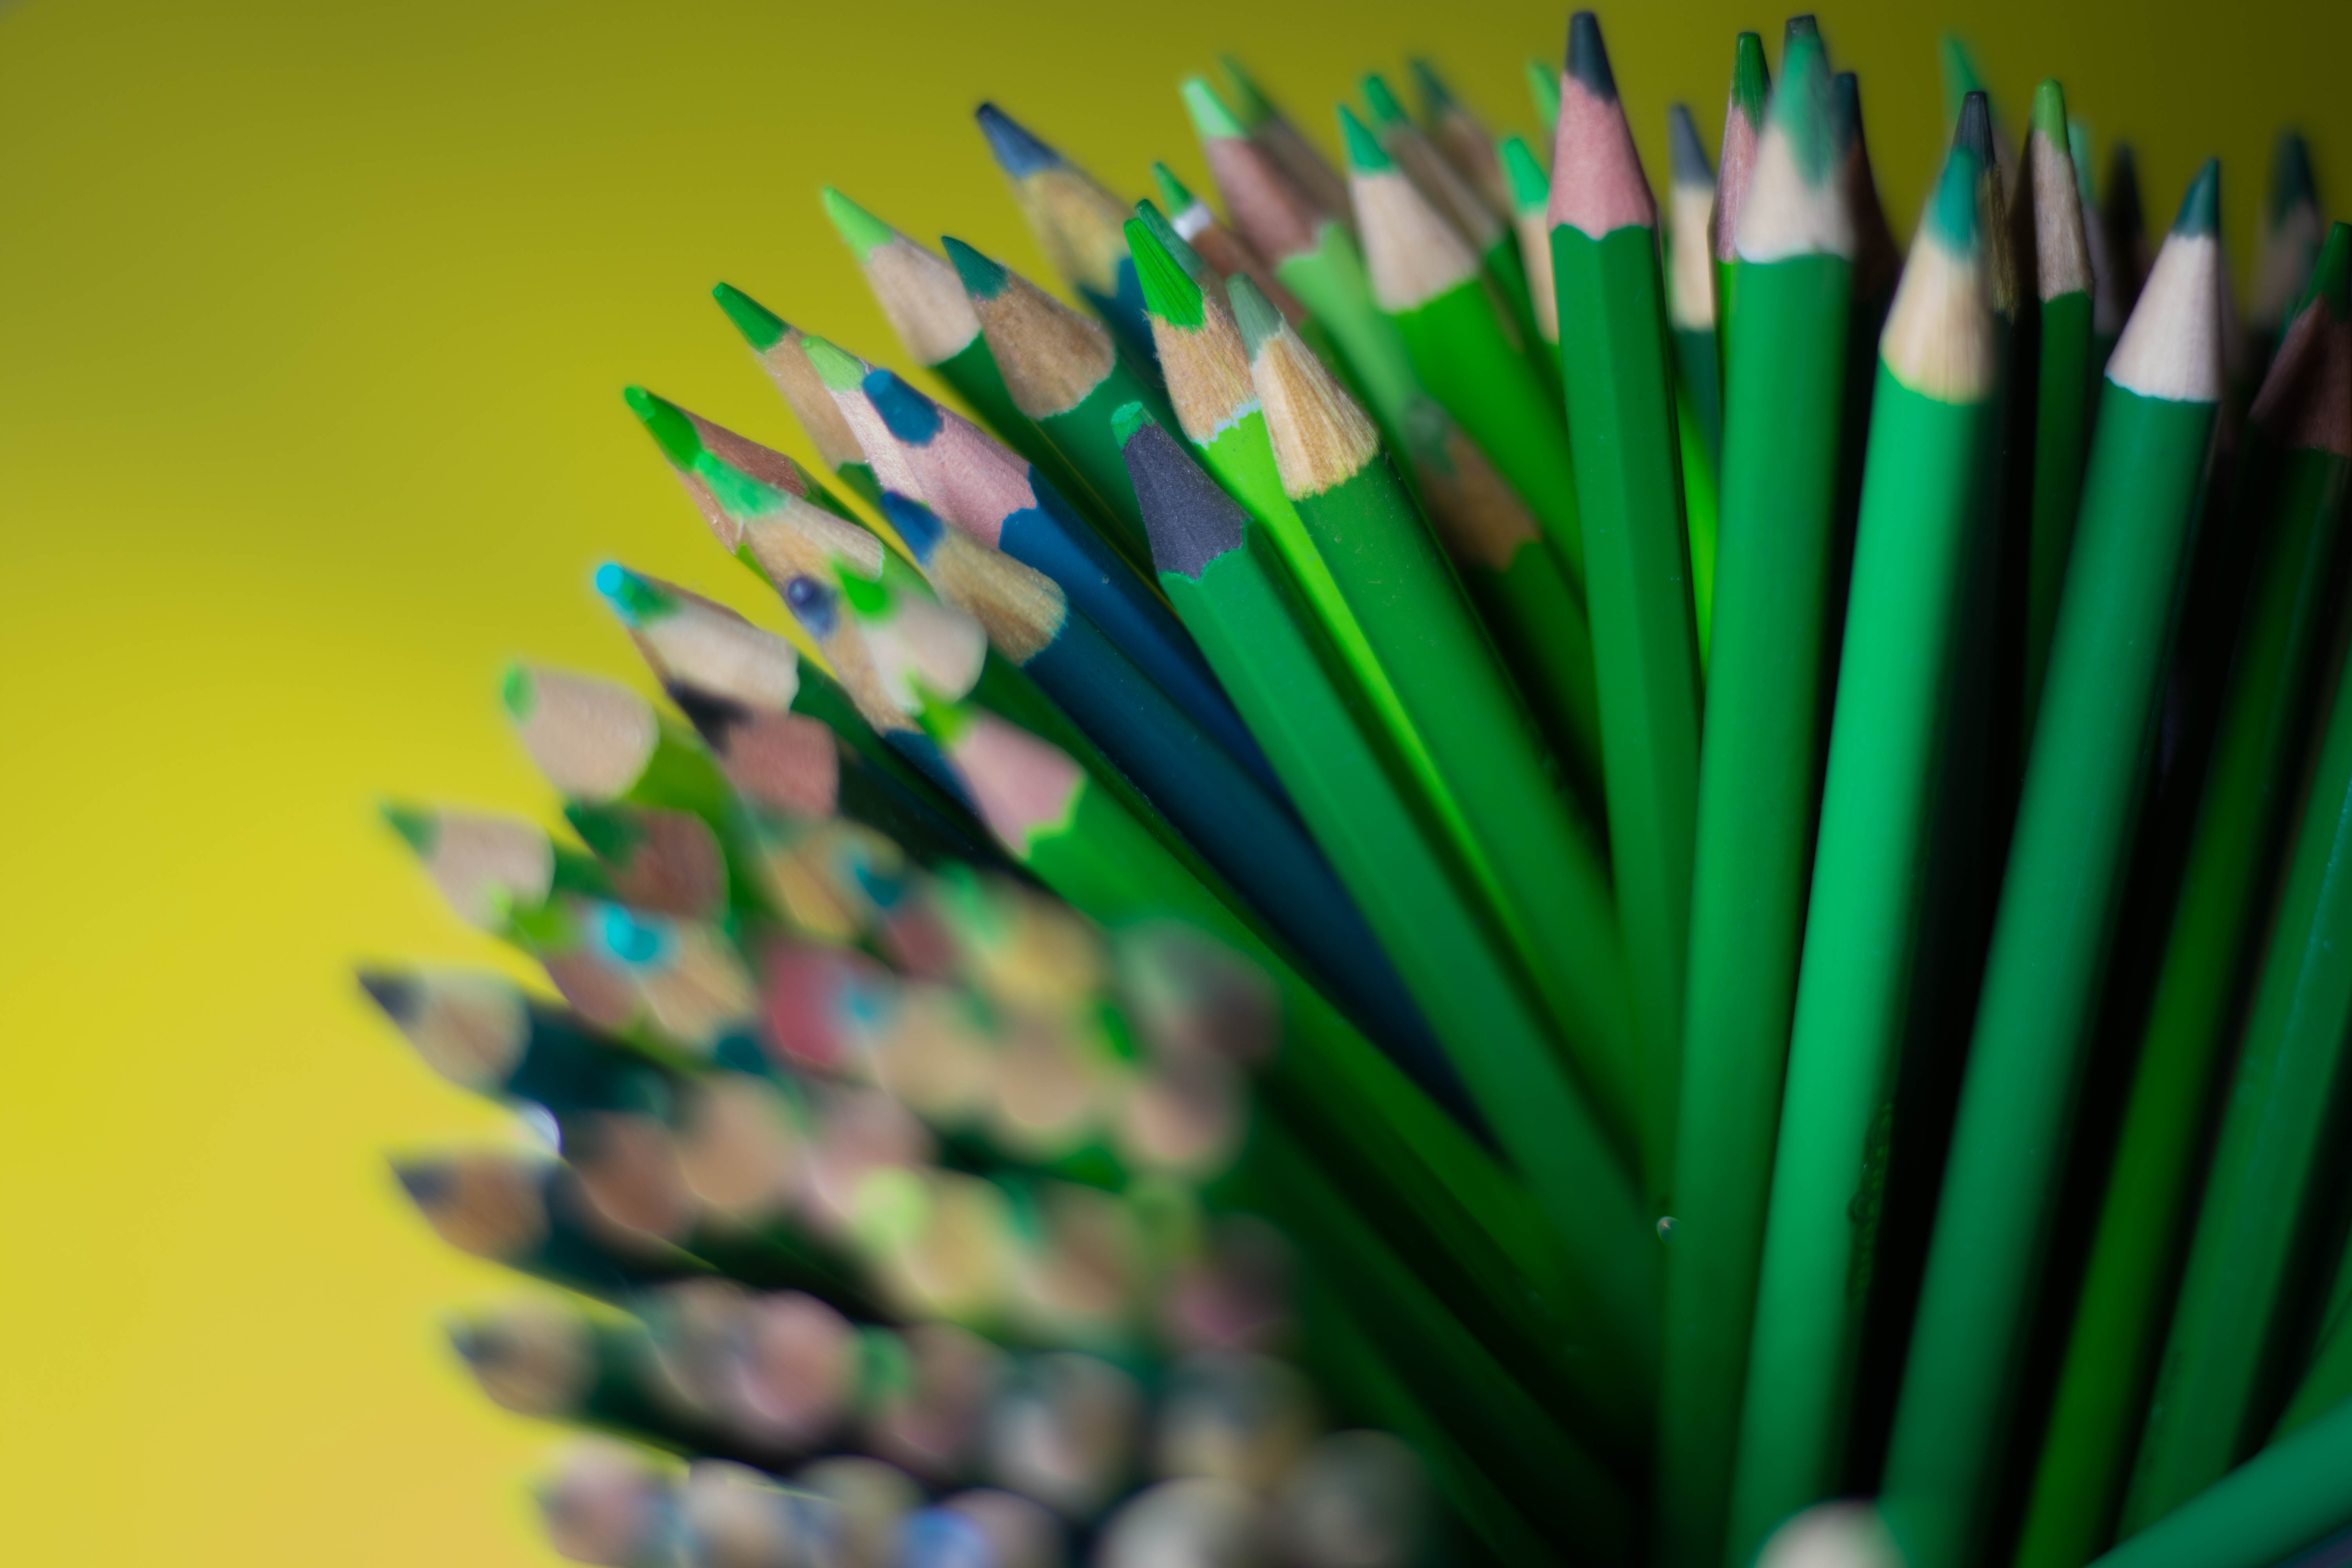
pencils, art, school, design, education, colorful, color, classroom, draw, creative, paint, creativity, pencil, green, office supplies, plant, macro photography, writing implement